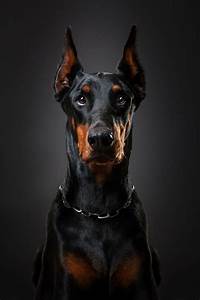
Label: dog